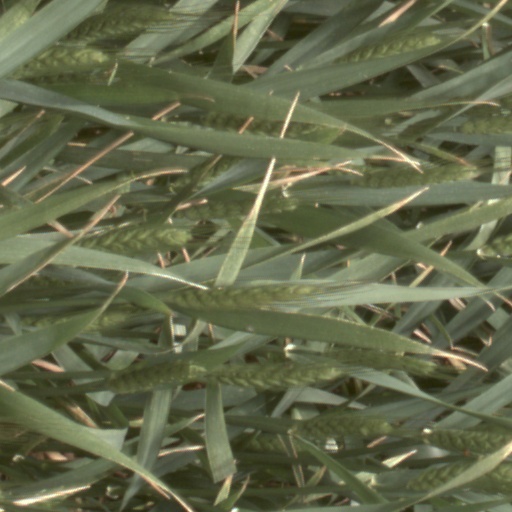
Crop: wheat